Mark 12

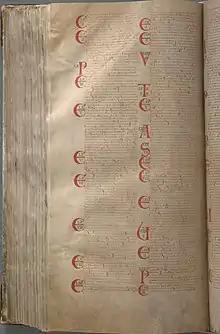
The Latin text of Mark 11:10–14:32 in Codex Gigas (13th century)

Mark 12 is the twelfth chapter of the Gospel of Mark in the New Testament of the Christian Bible. It continues Jesus' teaching in the Temple in Jerusalem, and contains the parable of the Wicked Husbandmen, Jesus' argument with the Pharisees and Herodians over paying taxes to Caesar, and the debate with the Sadducees about the nature of people who will be resurrected at the end of time. It also contains Jesus' Greatest Commandment, his discussion of the messiah's relationship to King David, condemnation of the teachers of the law, and his praise of a poor widow's offering.